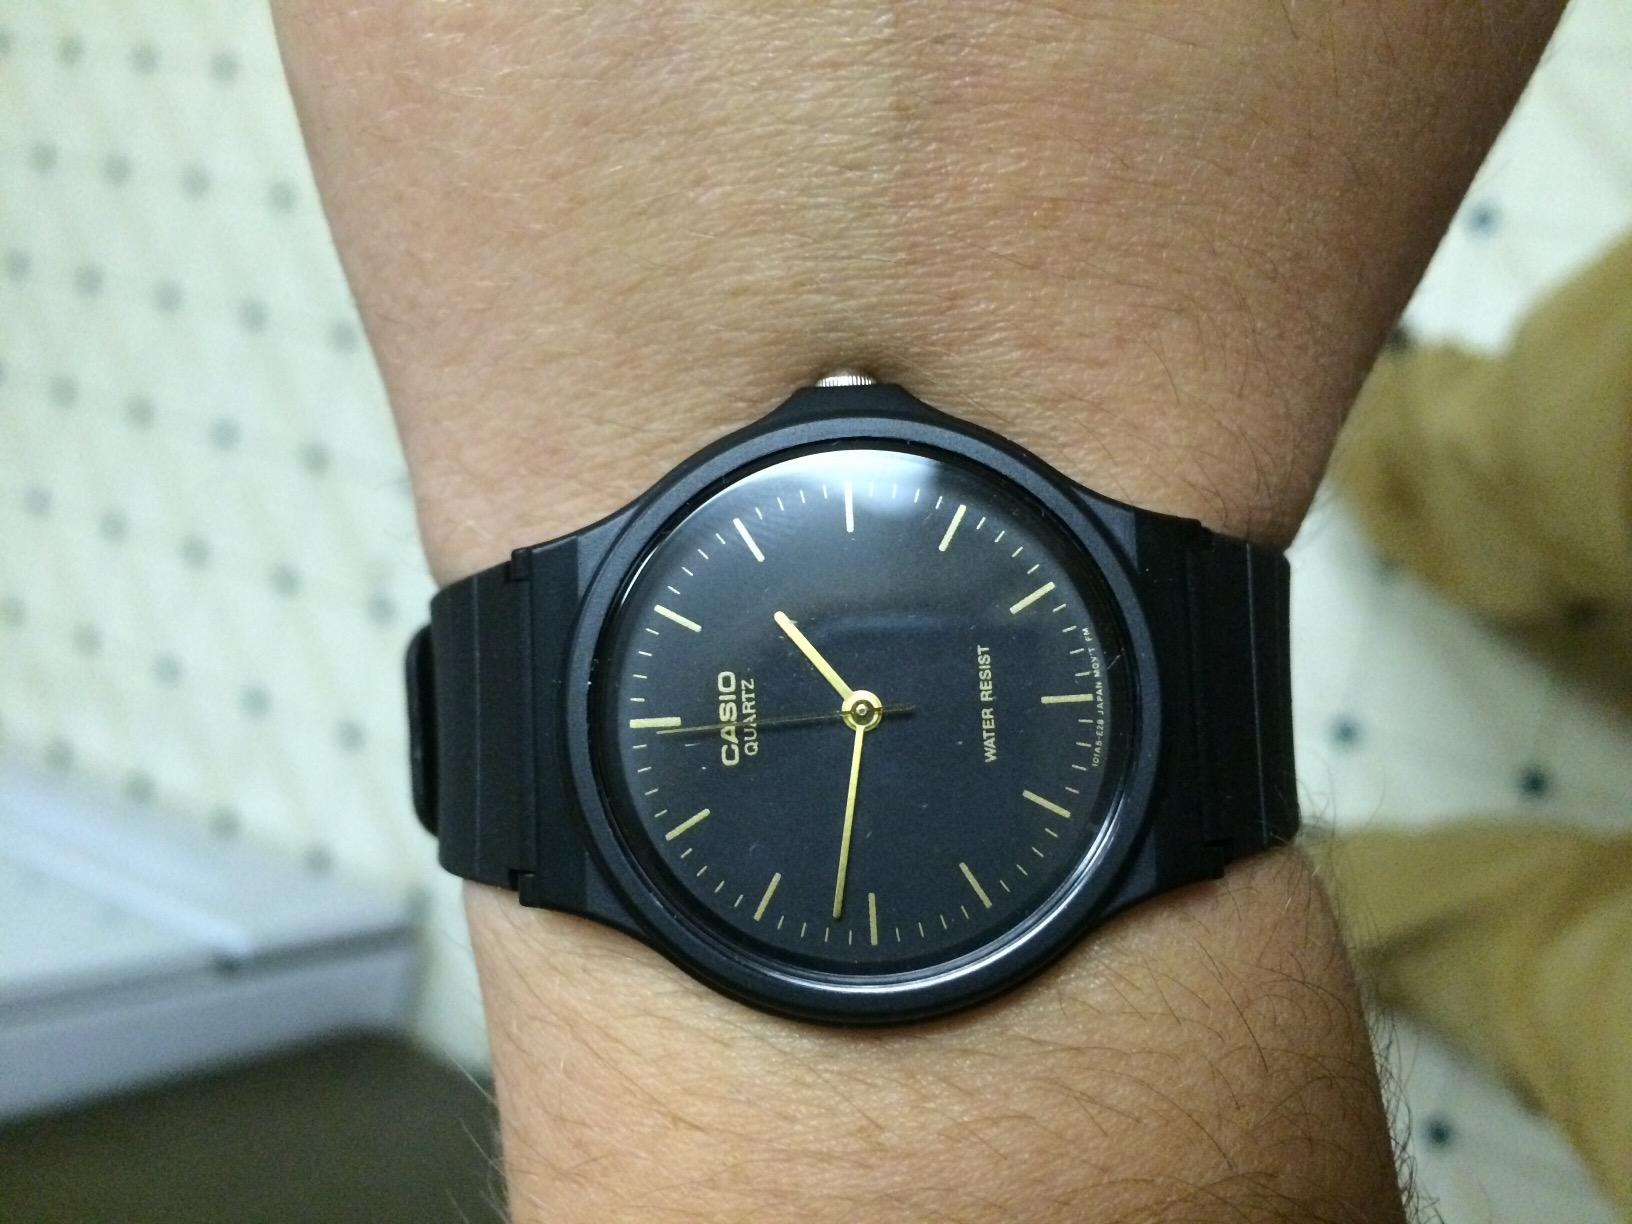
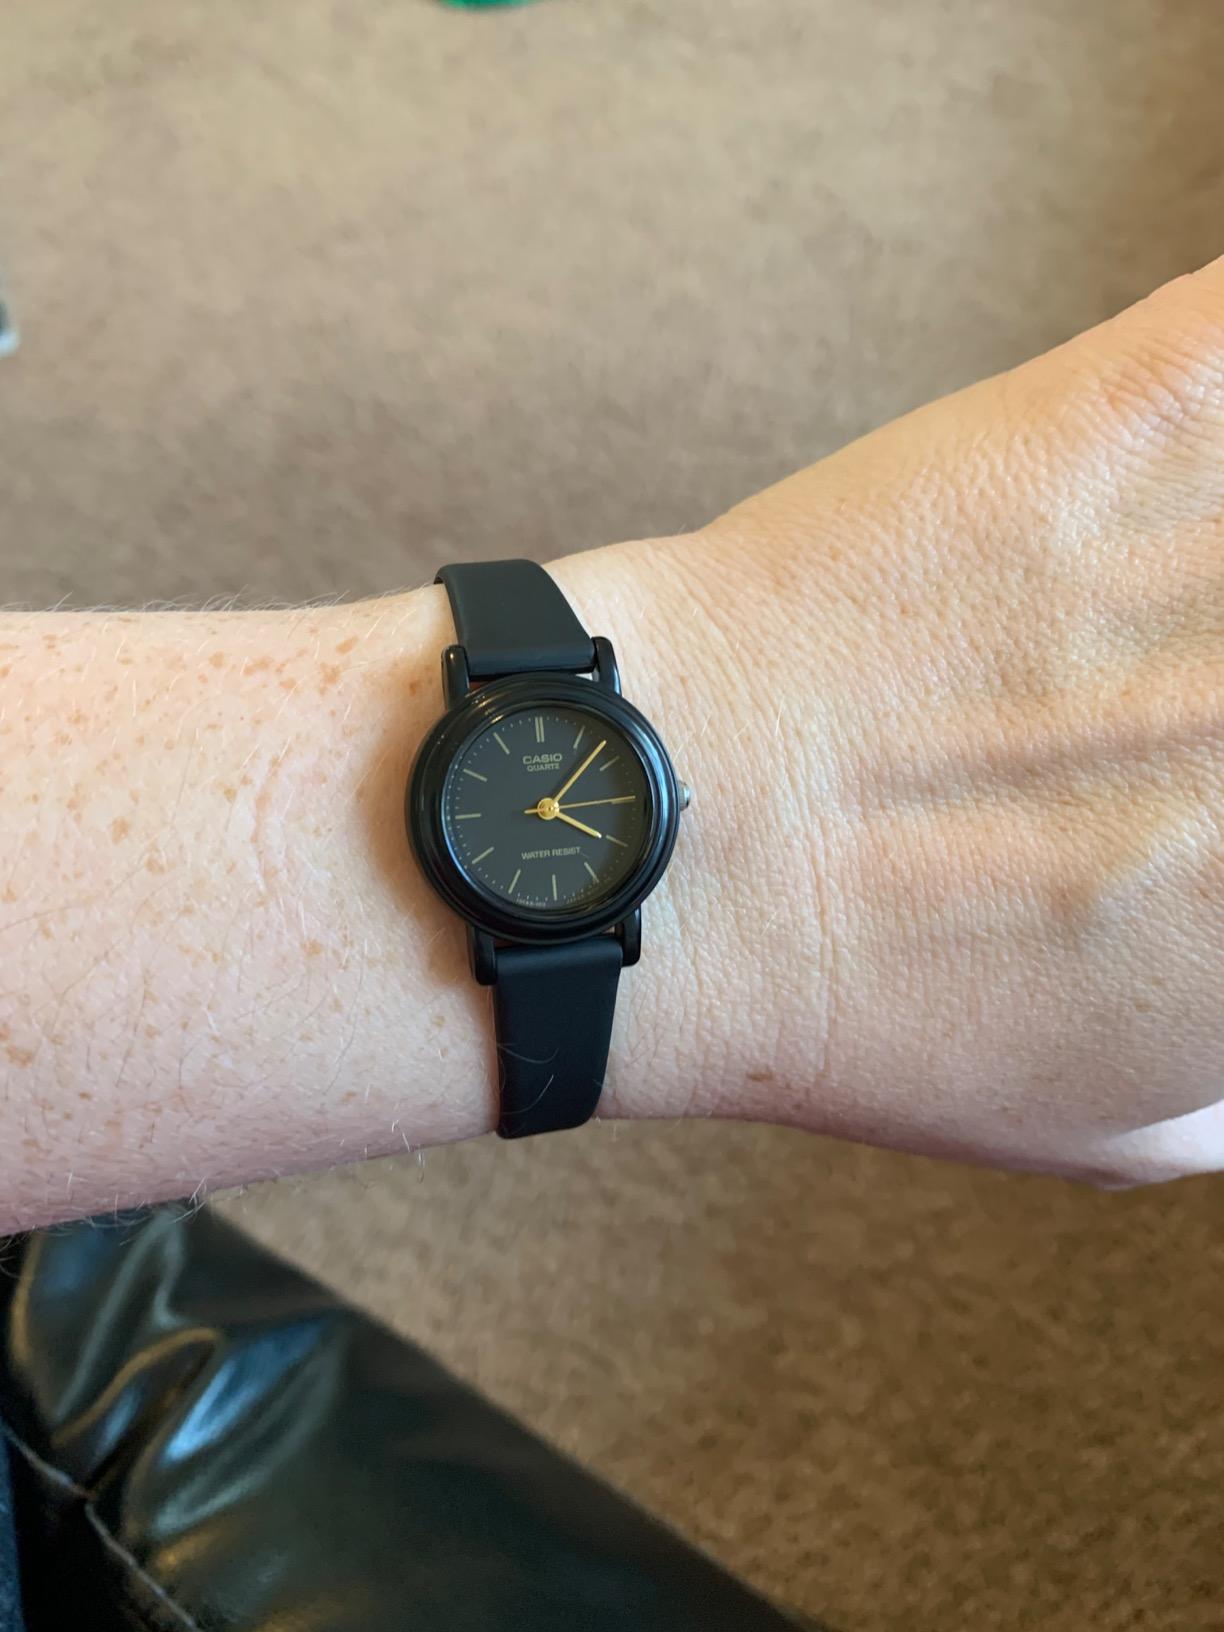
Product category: accessories_watch
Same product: no